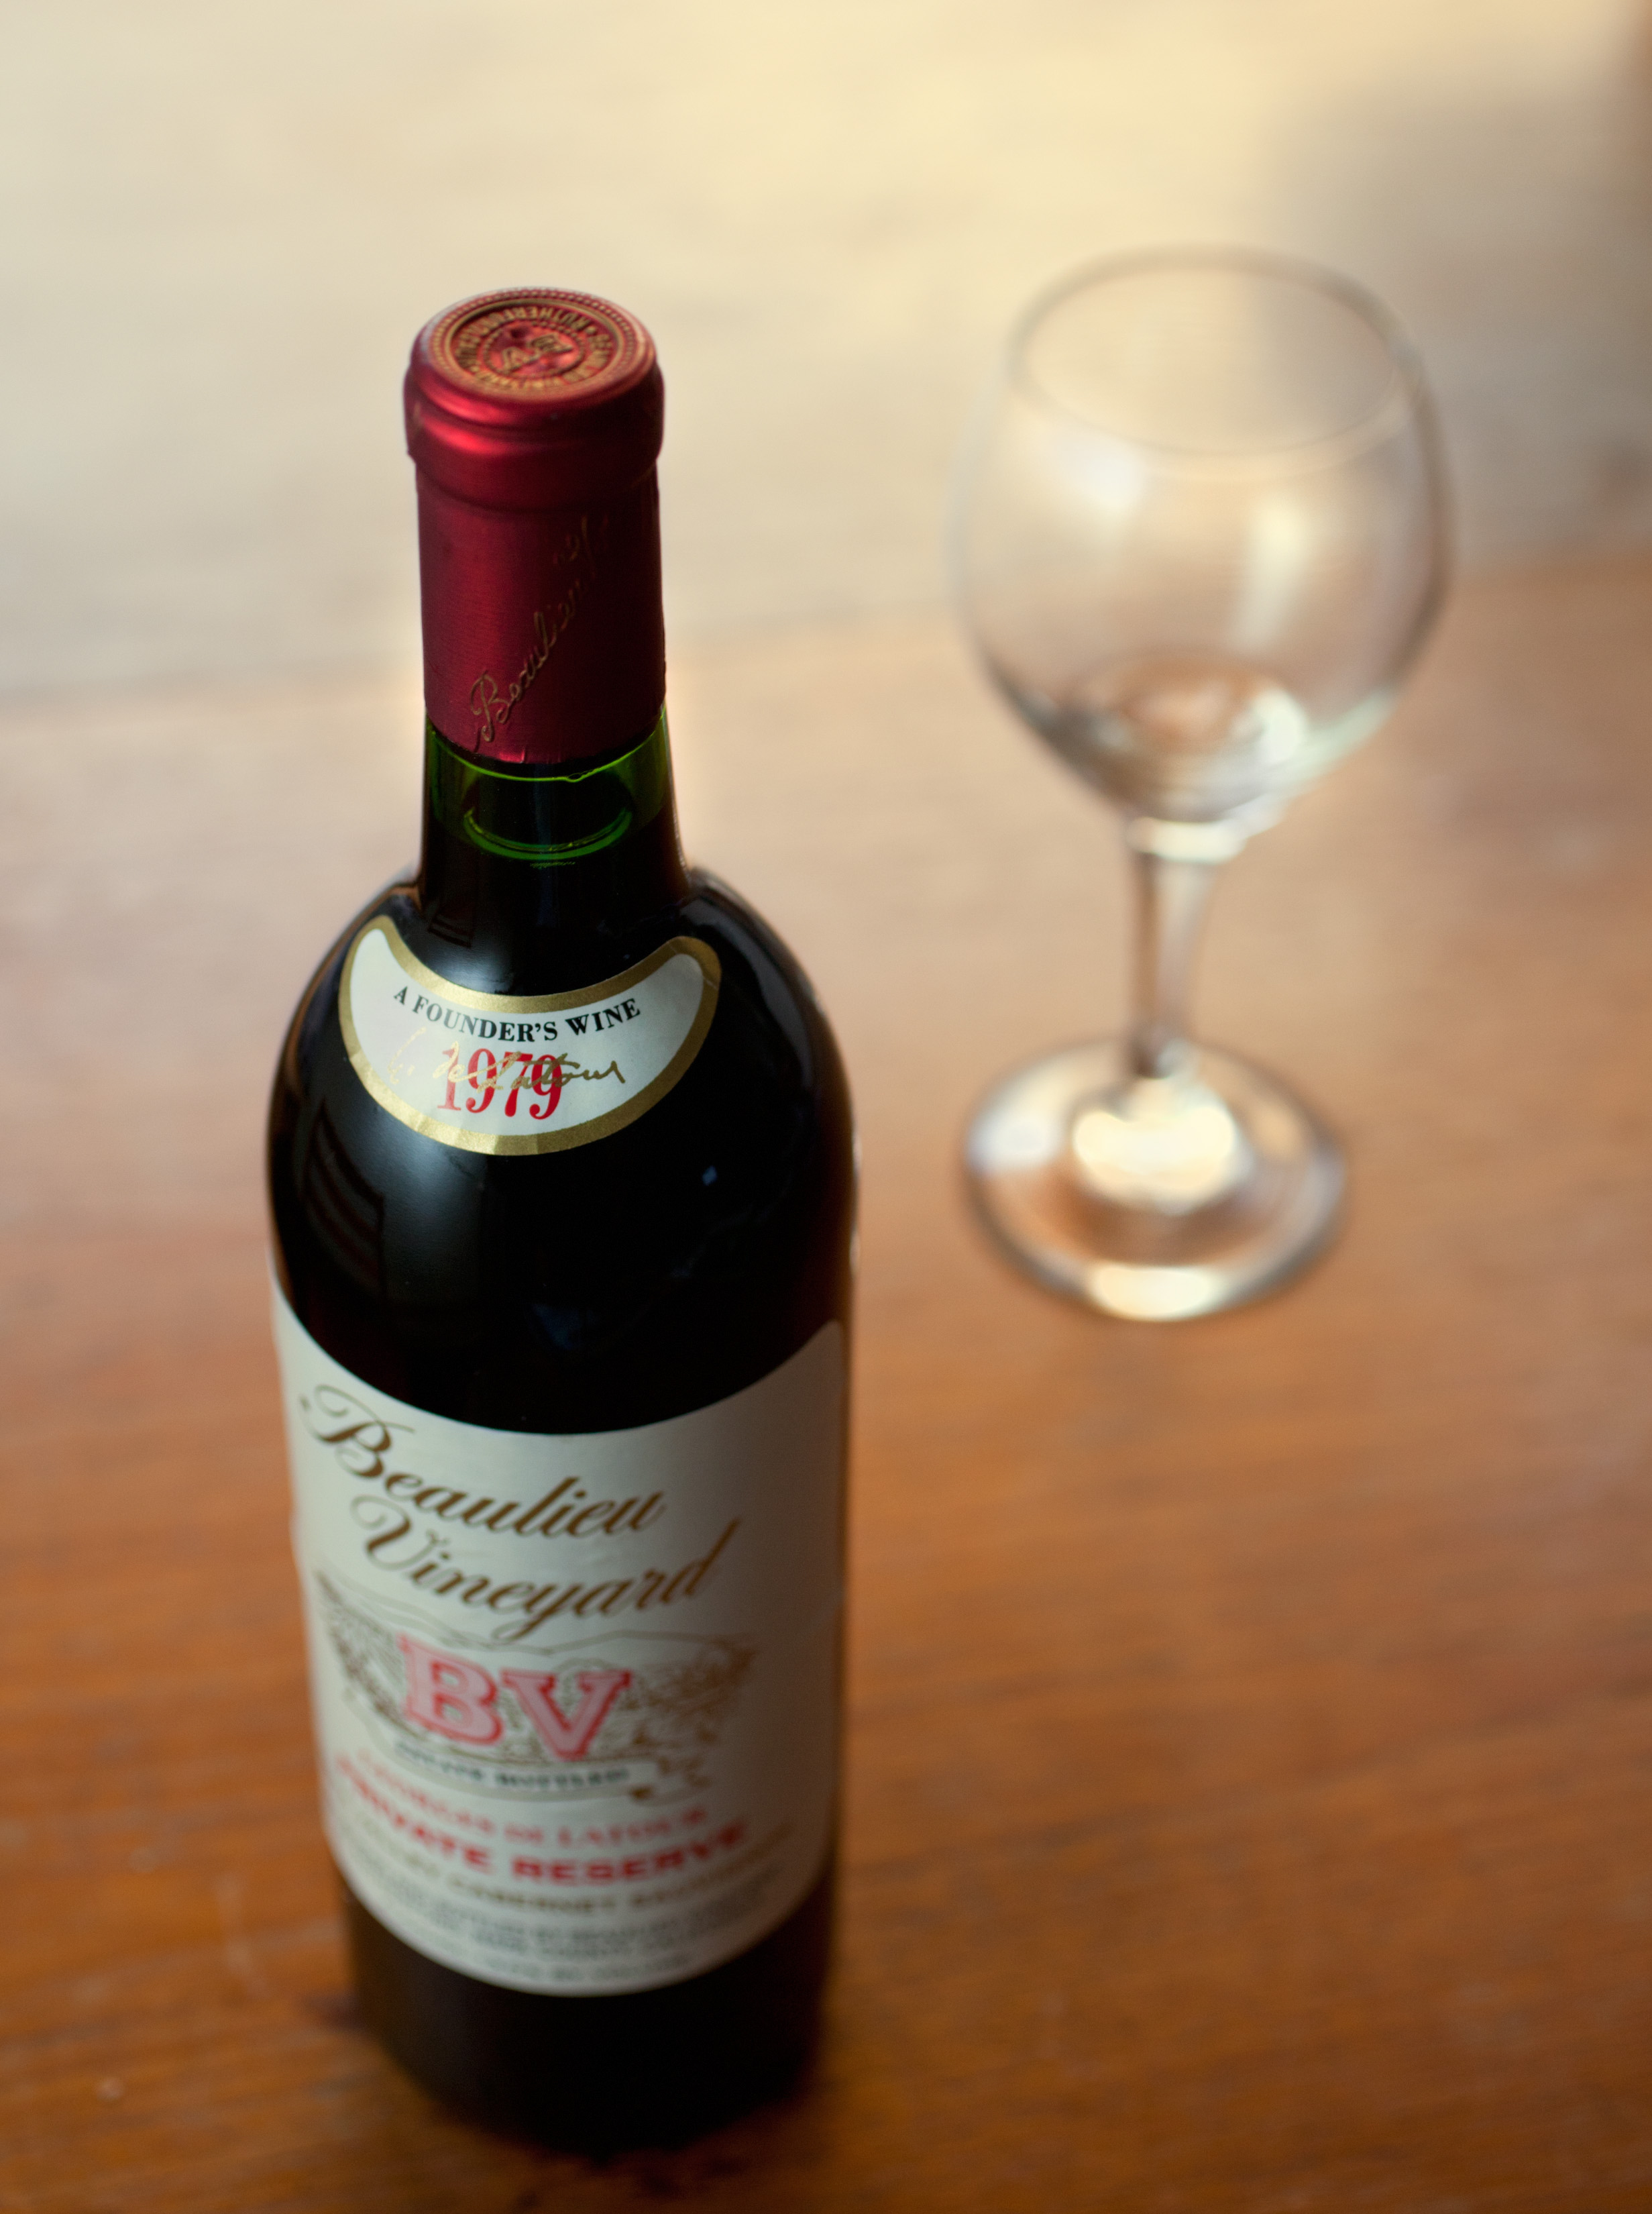
wine, drink, bottle, red wine, california, wine bottle, bv, liqueur, 365, 1979, sacramento, cabernet, alcoholic beverage, distilled beverage, drinkware